Time in Spain

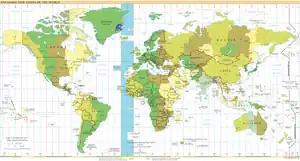
Canary Islands are located just in the middle of UTC−01:00 time zone.

In 1940, Francisco Franco changed the time zone by changing 16 March 1940 23:00 Greenwich Mean Time to 17 March 1940 00:00 Central European Time during World War II. This was made permanent in 1942 in order to be in line with German-occupied Europe. Several western European countries, including France, Belgium, and the Netherlands stayed on German time after the war in addition to Spain.